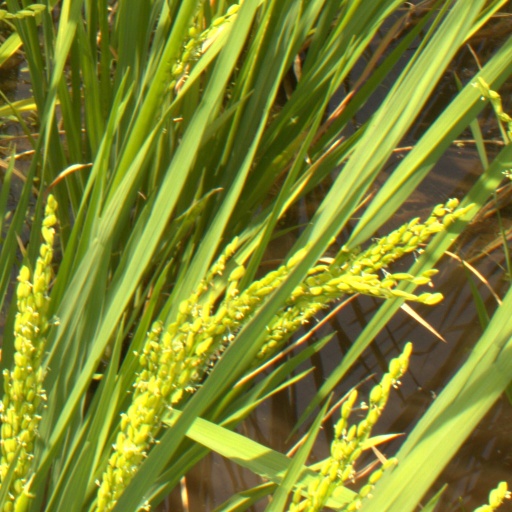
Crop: rice